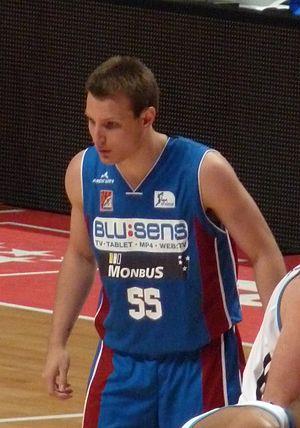
Rafael Freire Luz, né le 11 février 1992, à Araçatuba, au Brésil, est un joueur de basket-ball brésilien naturalisé espagnol. Il évolue au poste de meneur.